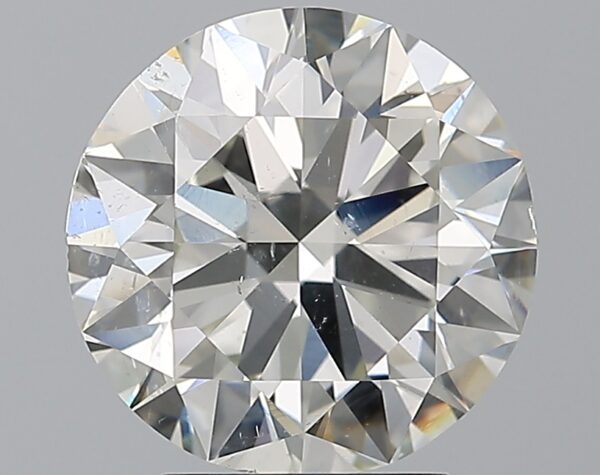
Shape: round
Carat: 3.5
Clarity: SI1
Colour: I
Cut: EX
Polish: EX
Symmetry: EX
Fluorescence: N
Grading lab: GIA
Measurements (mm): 9.6 x 9.66 x 5.95